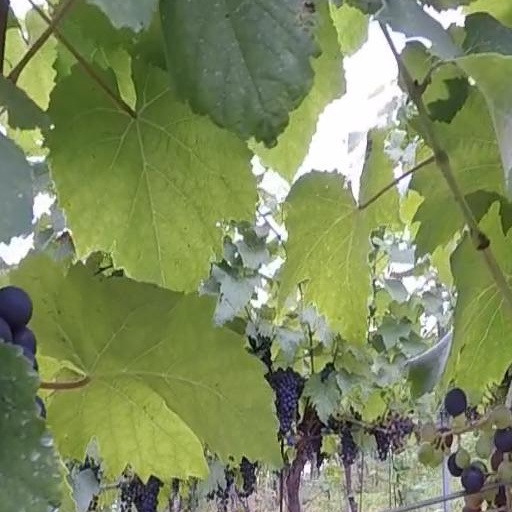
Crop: grape